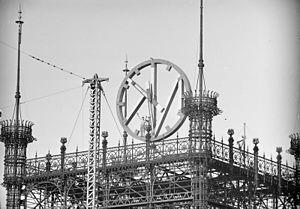
L’ancienne tour téléphonique de Stockholm était une structure métallique permettant de relier physiquement environ 5 000 fils téléphoniques de la capitale suédoise. Construit en 1887, ce pylône fut détruit à la suite d'un incendie en 1953.